Catholic Church and same-sex marriage

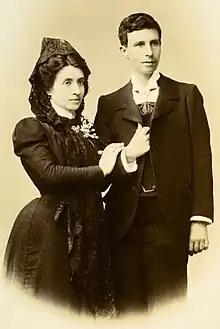
The First same-sex marriage in Spain officially took place in 1901 between Marcela Gracia Ibeas and Elisa Sanchez Loriga and was held in the Catholic Church of St.Jorge; but without the evident awareness of the priest.

Catholic Church figures have also criticized attempts to legalize same-sex marriage in Europe. Pope John Paul II criticized same-sex marriage when it was introduced in the Netherlands in 2001. In Spain and Portugal, Catholic leaders led the opposition to same-sex marriage, urging their followers to vote against it or to refuse to implement the marriages should they become legal. In May 2010, during an official visit to Portugal four days before the ratification of the law, Pope Benedict XVI affirmed his opposition by describing it as "insidious and dangerous".